Charlie Chaplin

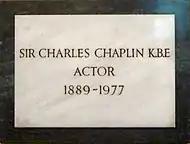
Chaplin memorial plaque in St Paul's, Covent Garden, London

Chaplin also strongly influenced the work of later comedians. Marcel Marceau said he was inspired to become a mime artist after watching Chaplin, while the actor Raj Kapoor based his screen persona on the Tramp. Mark Cousins has also detected Chaplin's comedic style in the French character Monsieur Hulot and the Italian character Totò. In other fields, Chaplin helped inspire the cartoon characters Felix the Cat and Mickey Mouse, and was an influence on the Dada art movement. As one of the founding members of United Artists, Chaplin also had a role in the development of the film industry. Gerald Mast has written that although UA never became a major company like MGM or Paramount Pictures, the idea that directors could produce their own films was "years ahead of its time".